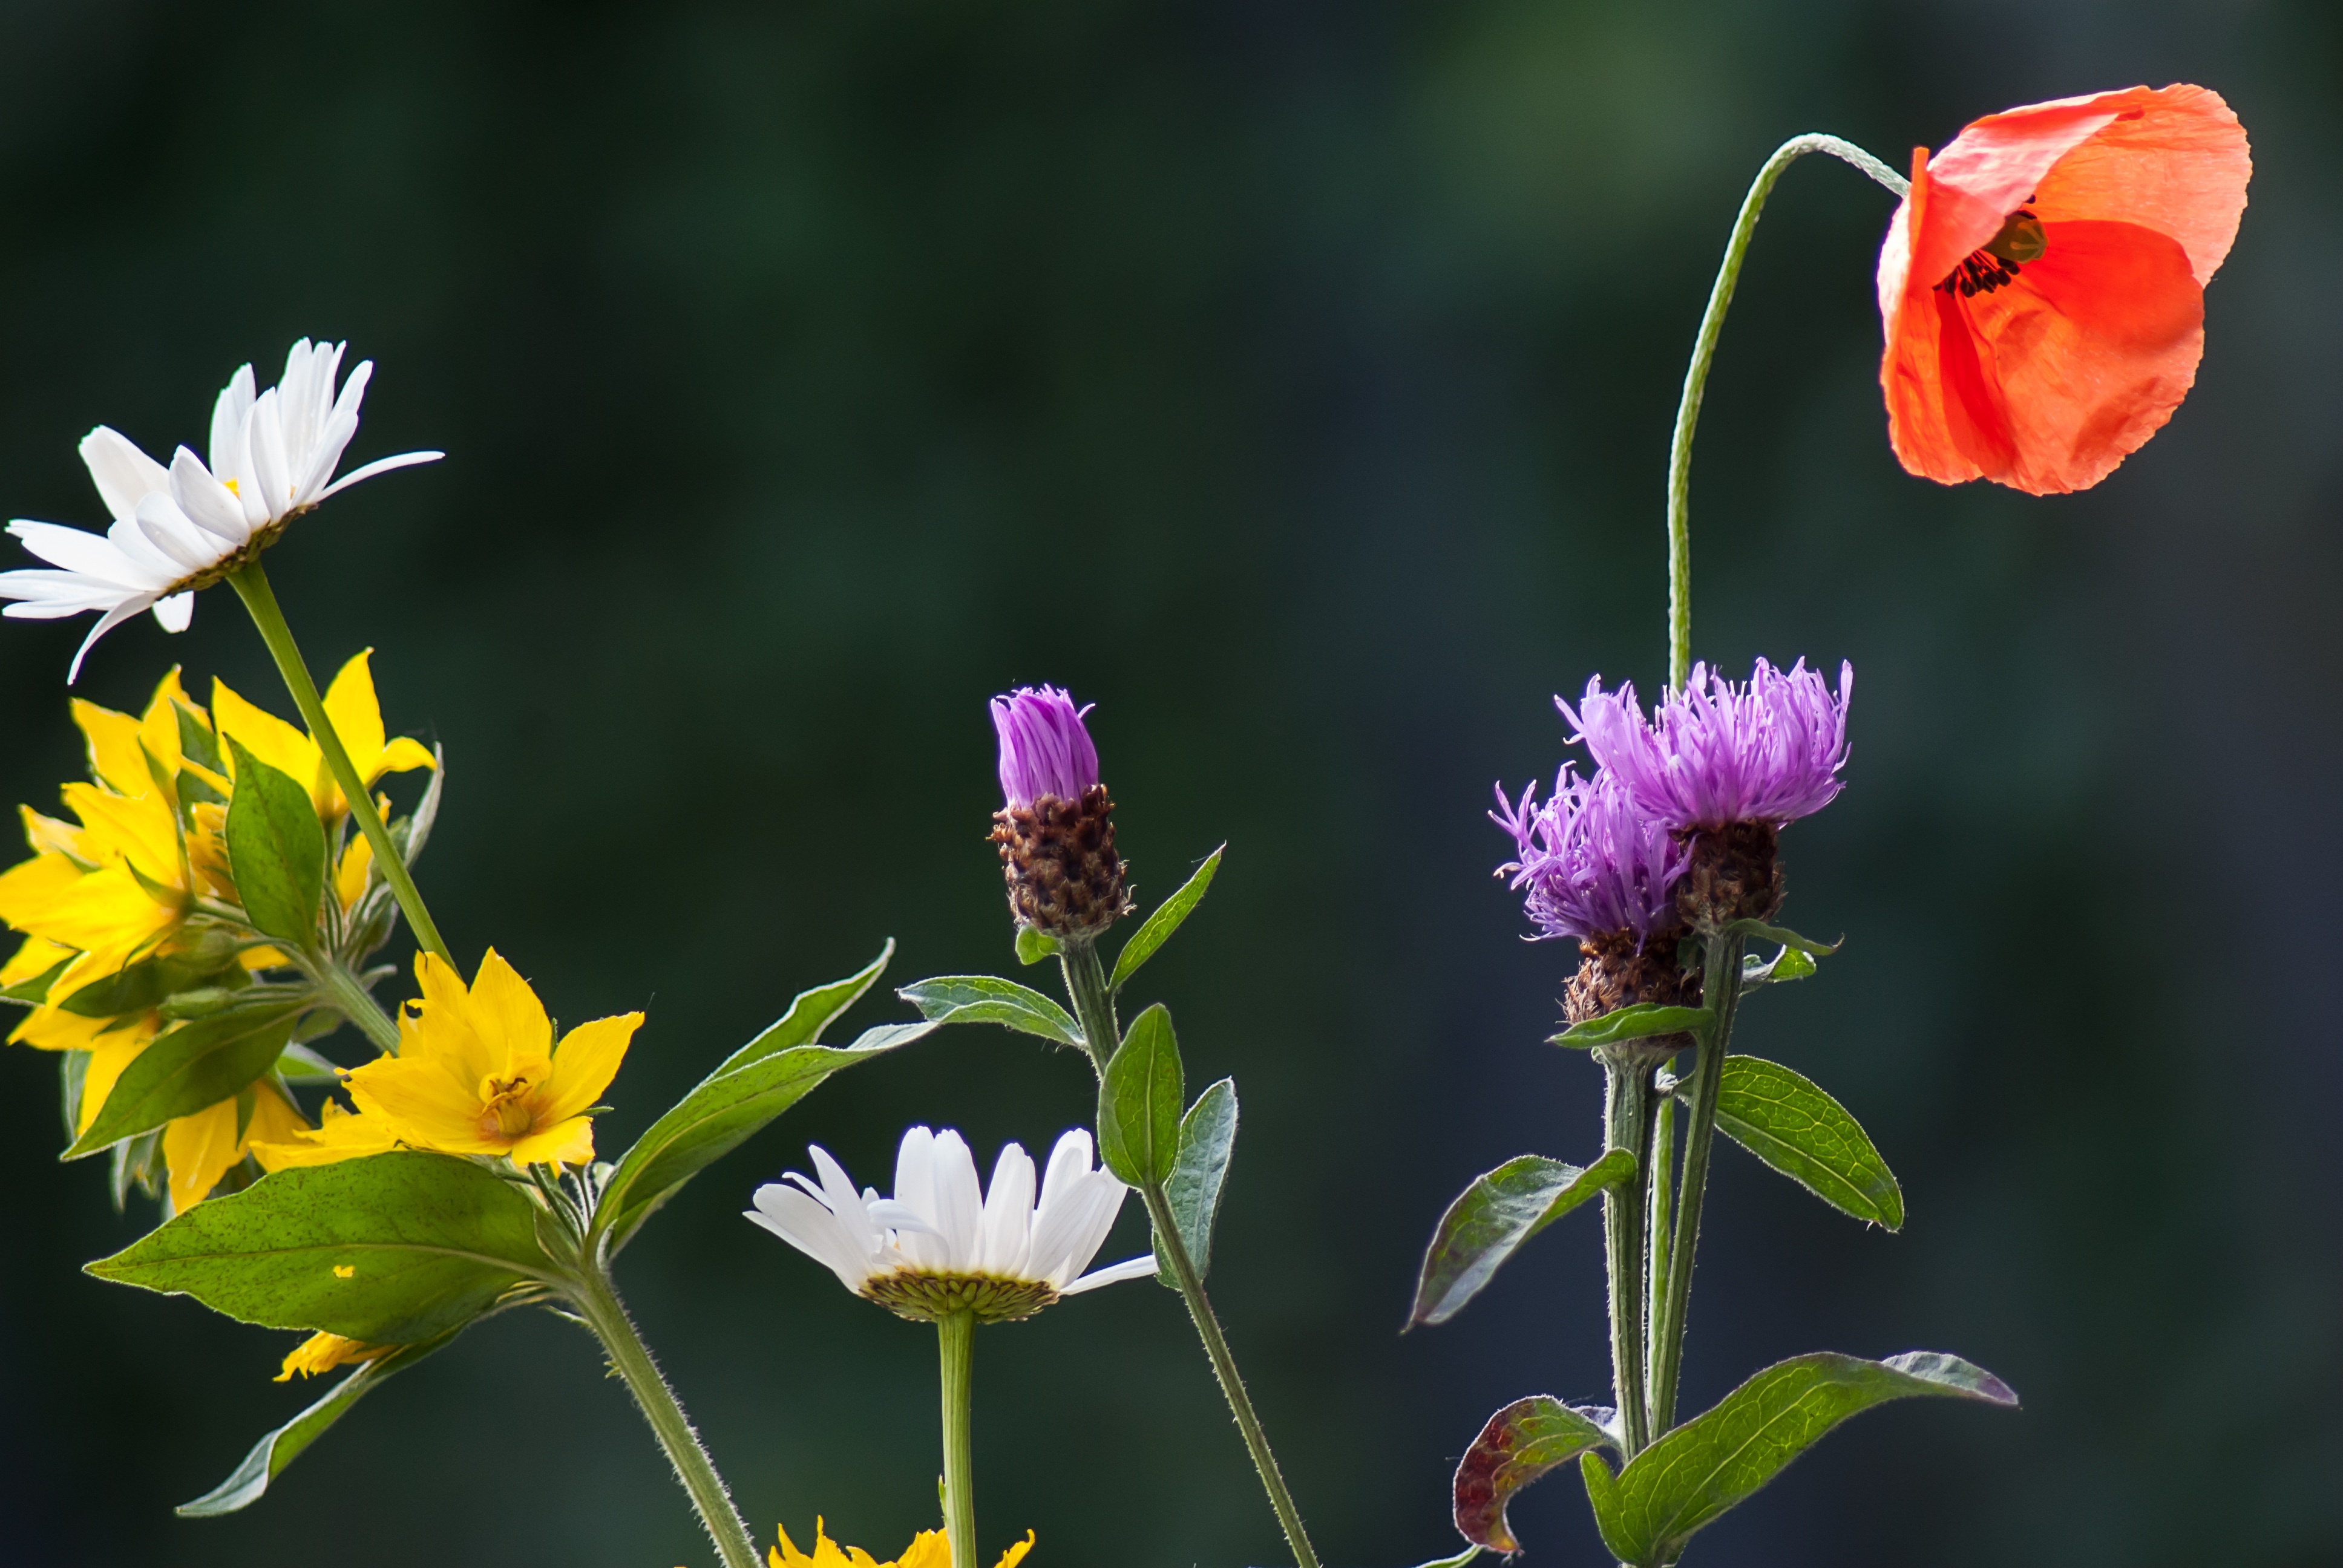
nature, blossom, plant, meadow, flower, petal, color, botany, flora, wild flower, wildflower, flowers, nectar, macro photography, flowering plant, plant stem, land plant